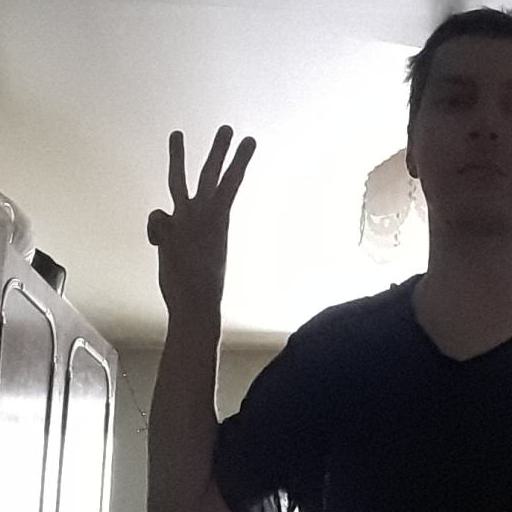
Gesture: three